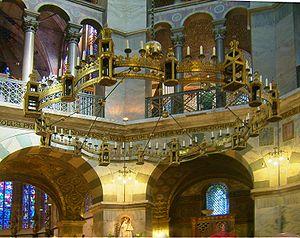
L’art mosan est un art roman d'influence carolingienne et ottonienne de la vallée de la Meuse, actif du XIᵉ au XIIIᵉ siècles. La région mosane correspond aux frontières de l'ancien diocèse de Liège qui s'étendait principalement dans le territoire de l'actuelle Belgique, mais également sur une partie de la France, des Pays-Bas et de l'Allemagne.
La chapelle palatine d’Aix-la-Chapelle était la chapelle privée de Charlemagne située à Aix-la-Chapelle, une ville d'Allemagne dans le Land de Rhénanie-du-Nord-Westphalie. Commencée vers 792, consacrée en 804 et achevée en 805, elle fait partie du palais d'Aix-la-Chapelle. Elle contient les restes de Charlemagne et a été le site de couronnements pendant environ 600 ans. Elle a été intégrée dans l'actuel cathédrale d'Aix-la-Chapelle.